Solid-state relay

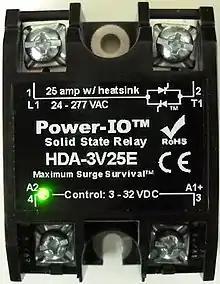
Solid state relay with green LED

A solid state relay (SSR) is an electronic switching device that switches on or off when an external voltage (AC or DC) is applied across its control terminals. They serve the same function as an electromechanical relay, but solid-state electronics contain no moving parts and have a longer operational lifetime. Solid state relays were invented in 1971 by the Crydom Controls division of International Rectifier.